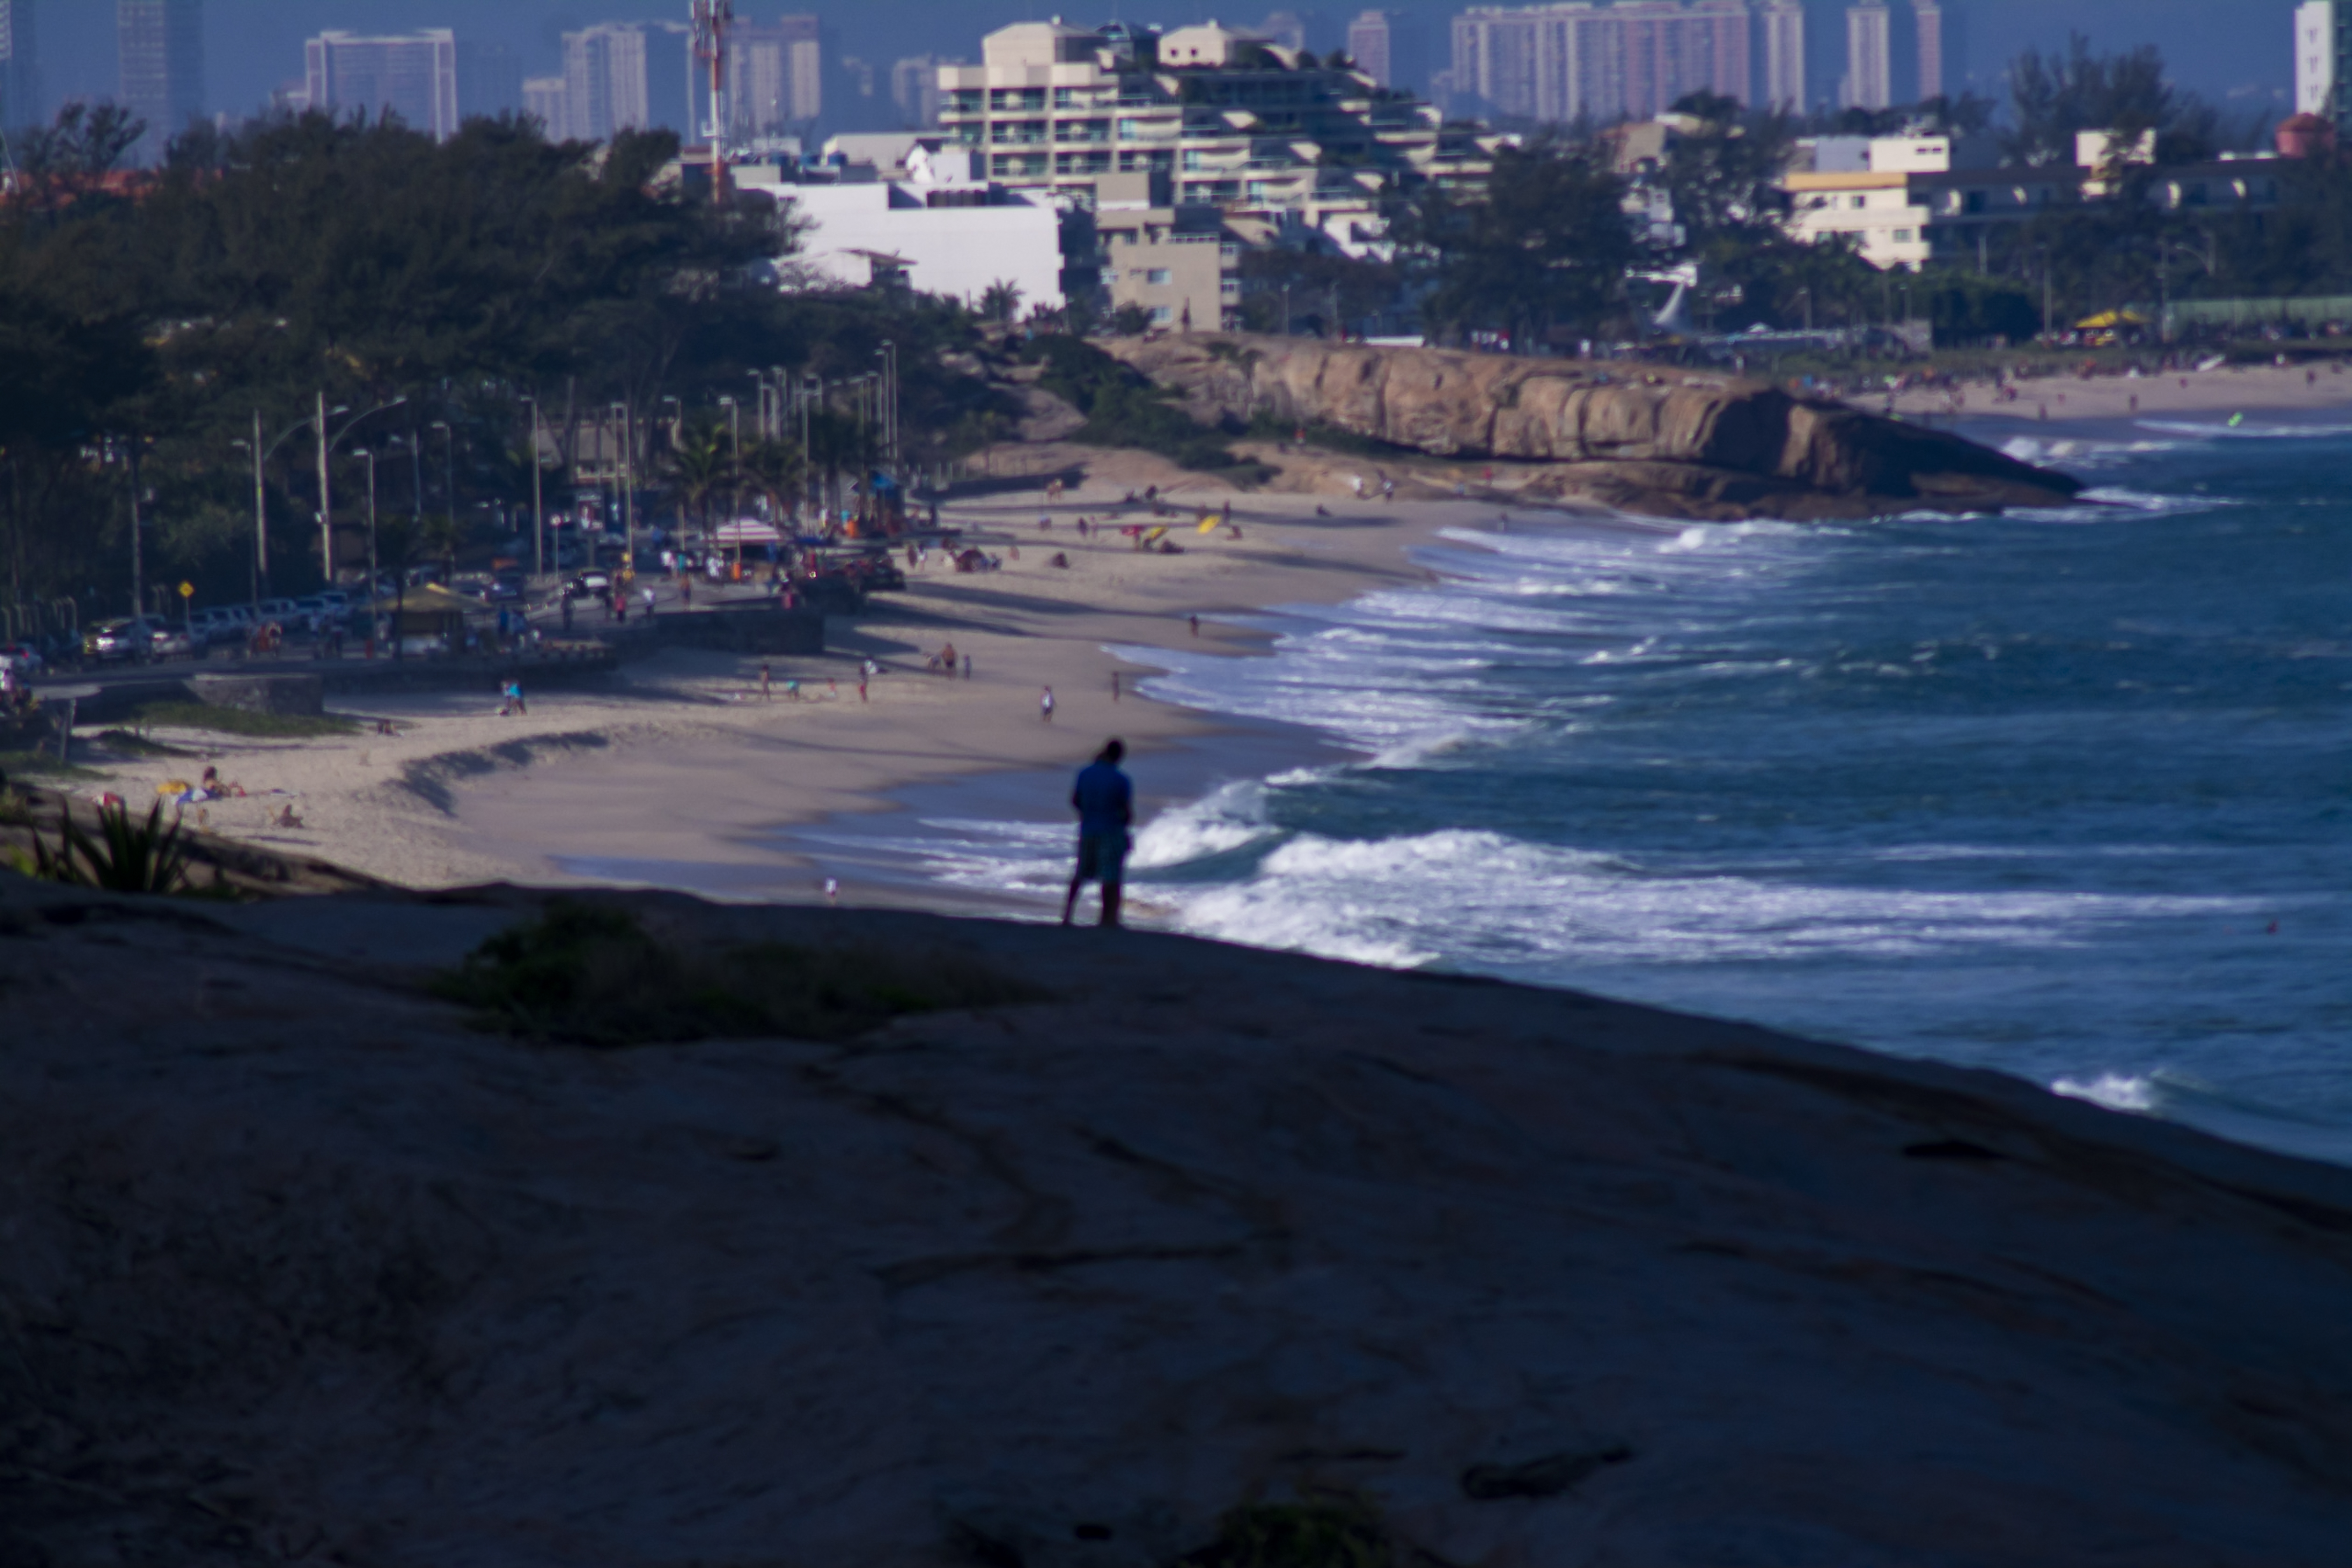
beach, Macumba, brazil, body of water, coast, shore, sea, wave, ocean, coastal and oceanic landforms, sky, water, wind wave, tide, headland, bay, evening, sand, terrain